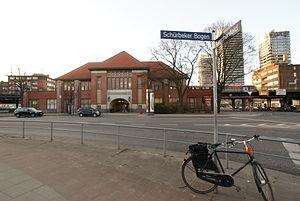
Hamburg (Uhlenhorst), Allemagne: La rue Schürbeker Bogen et la station de métro Mundsburg